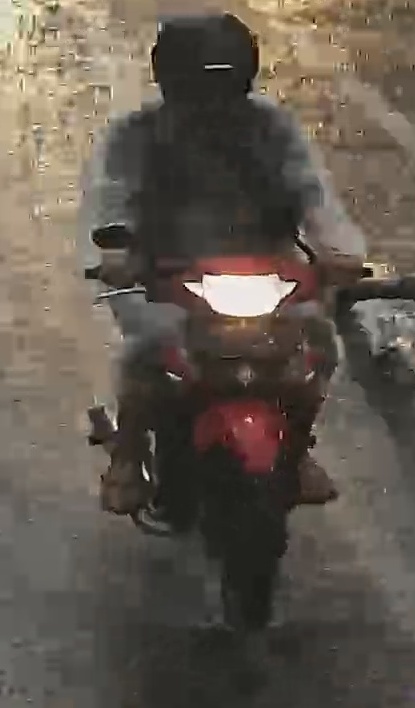
person-with-helmet: 1
person-without-helmet: 0